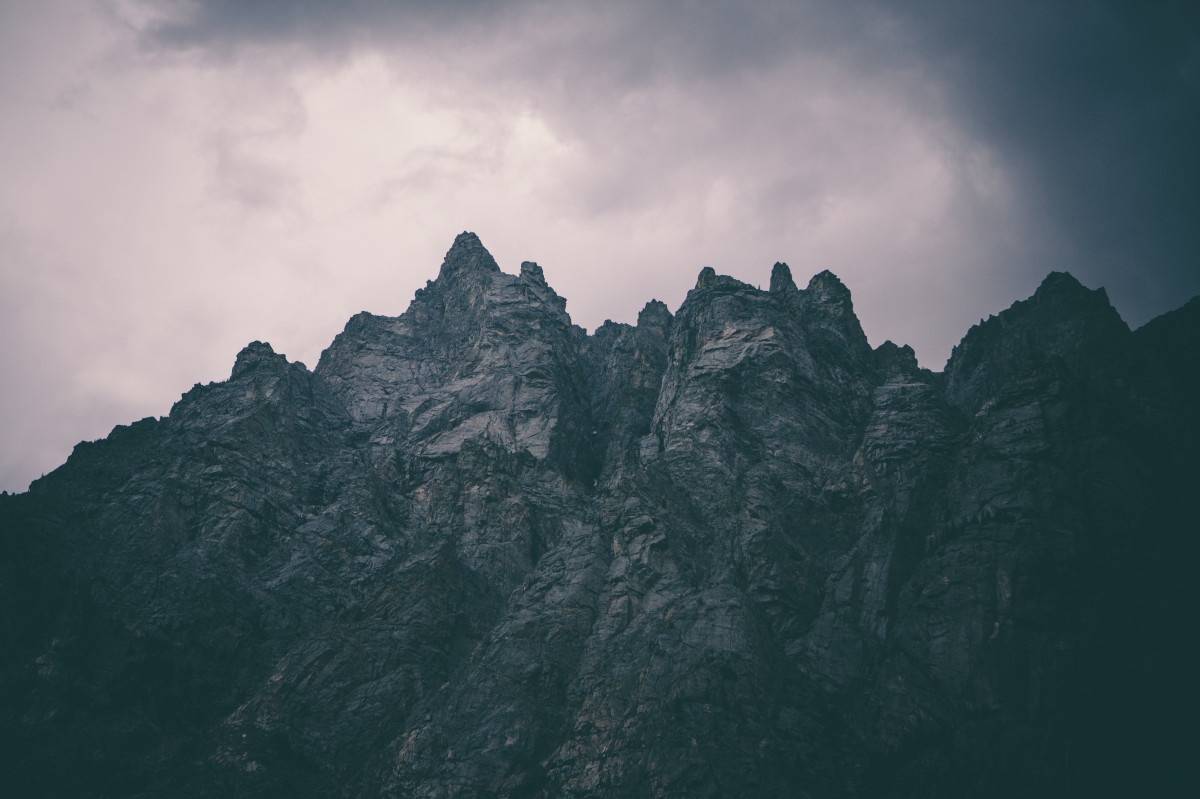
Tags: horizon, cloud, sky, mountain range, terrain, ridge, summit, alps, landform, geographical feature, atmospheric phenomenon